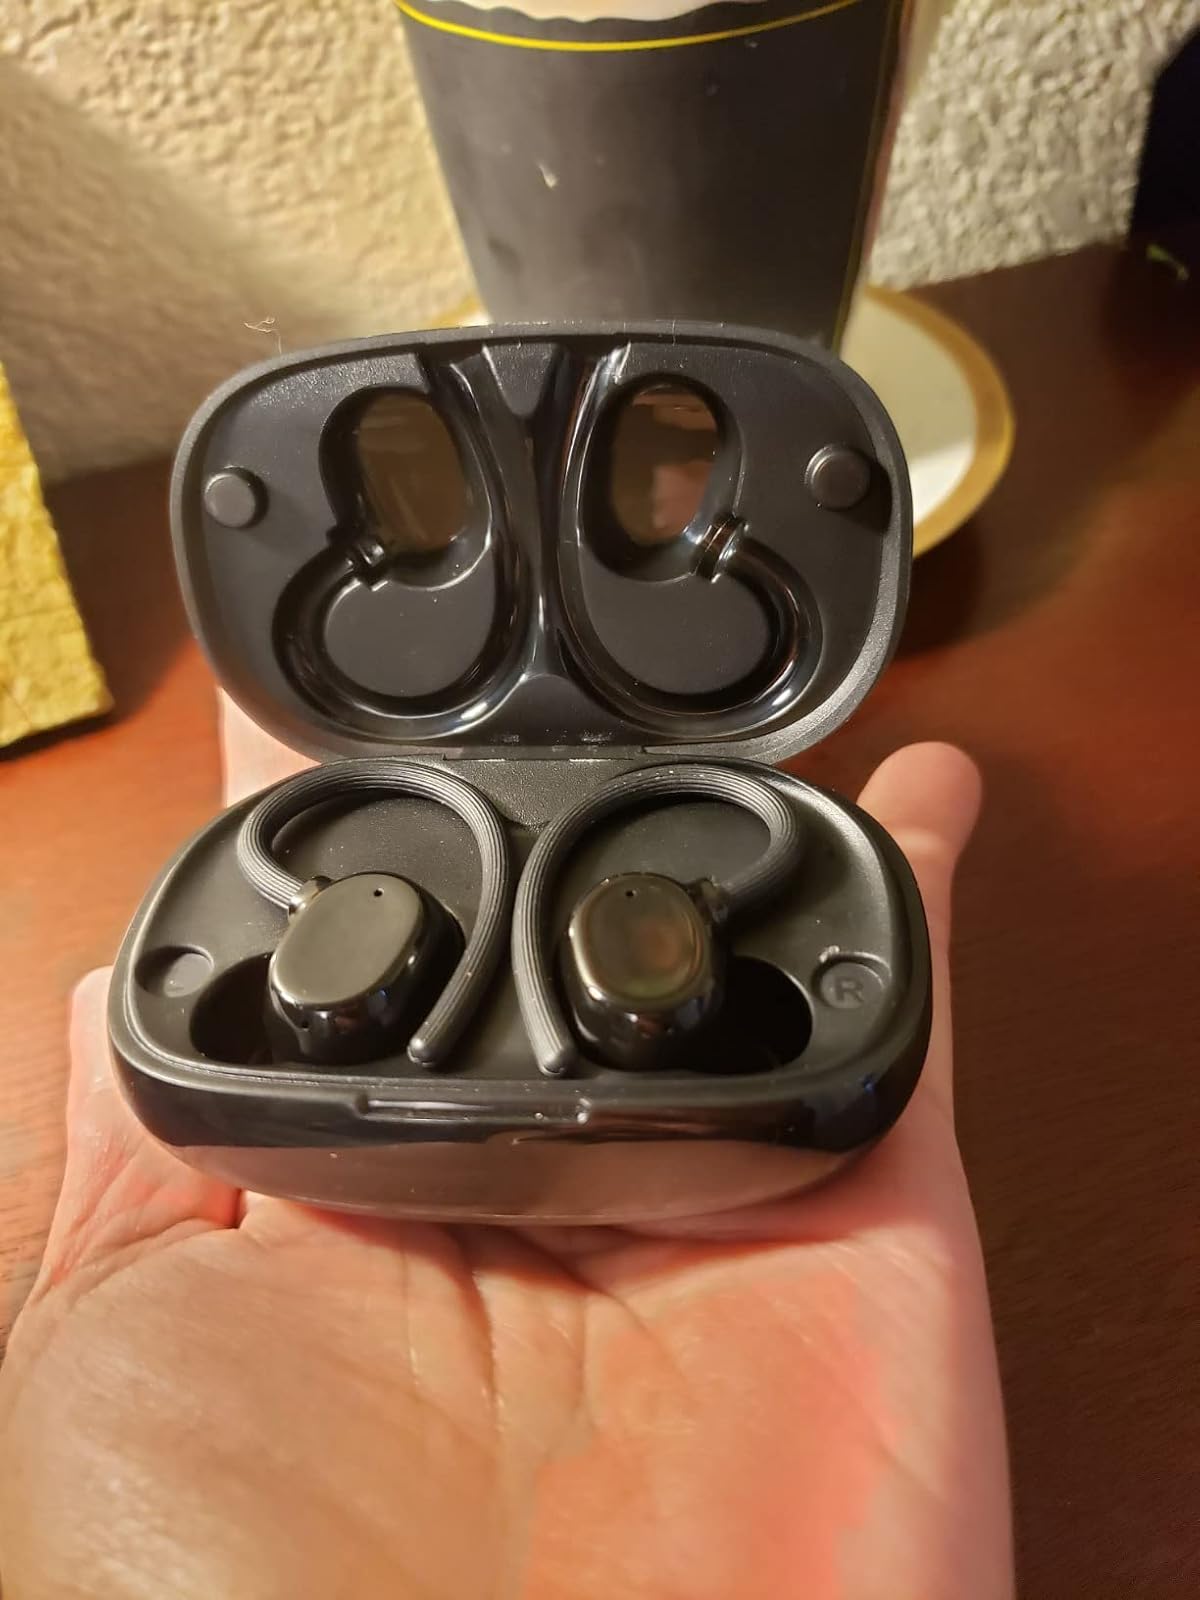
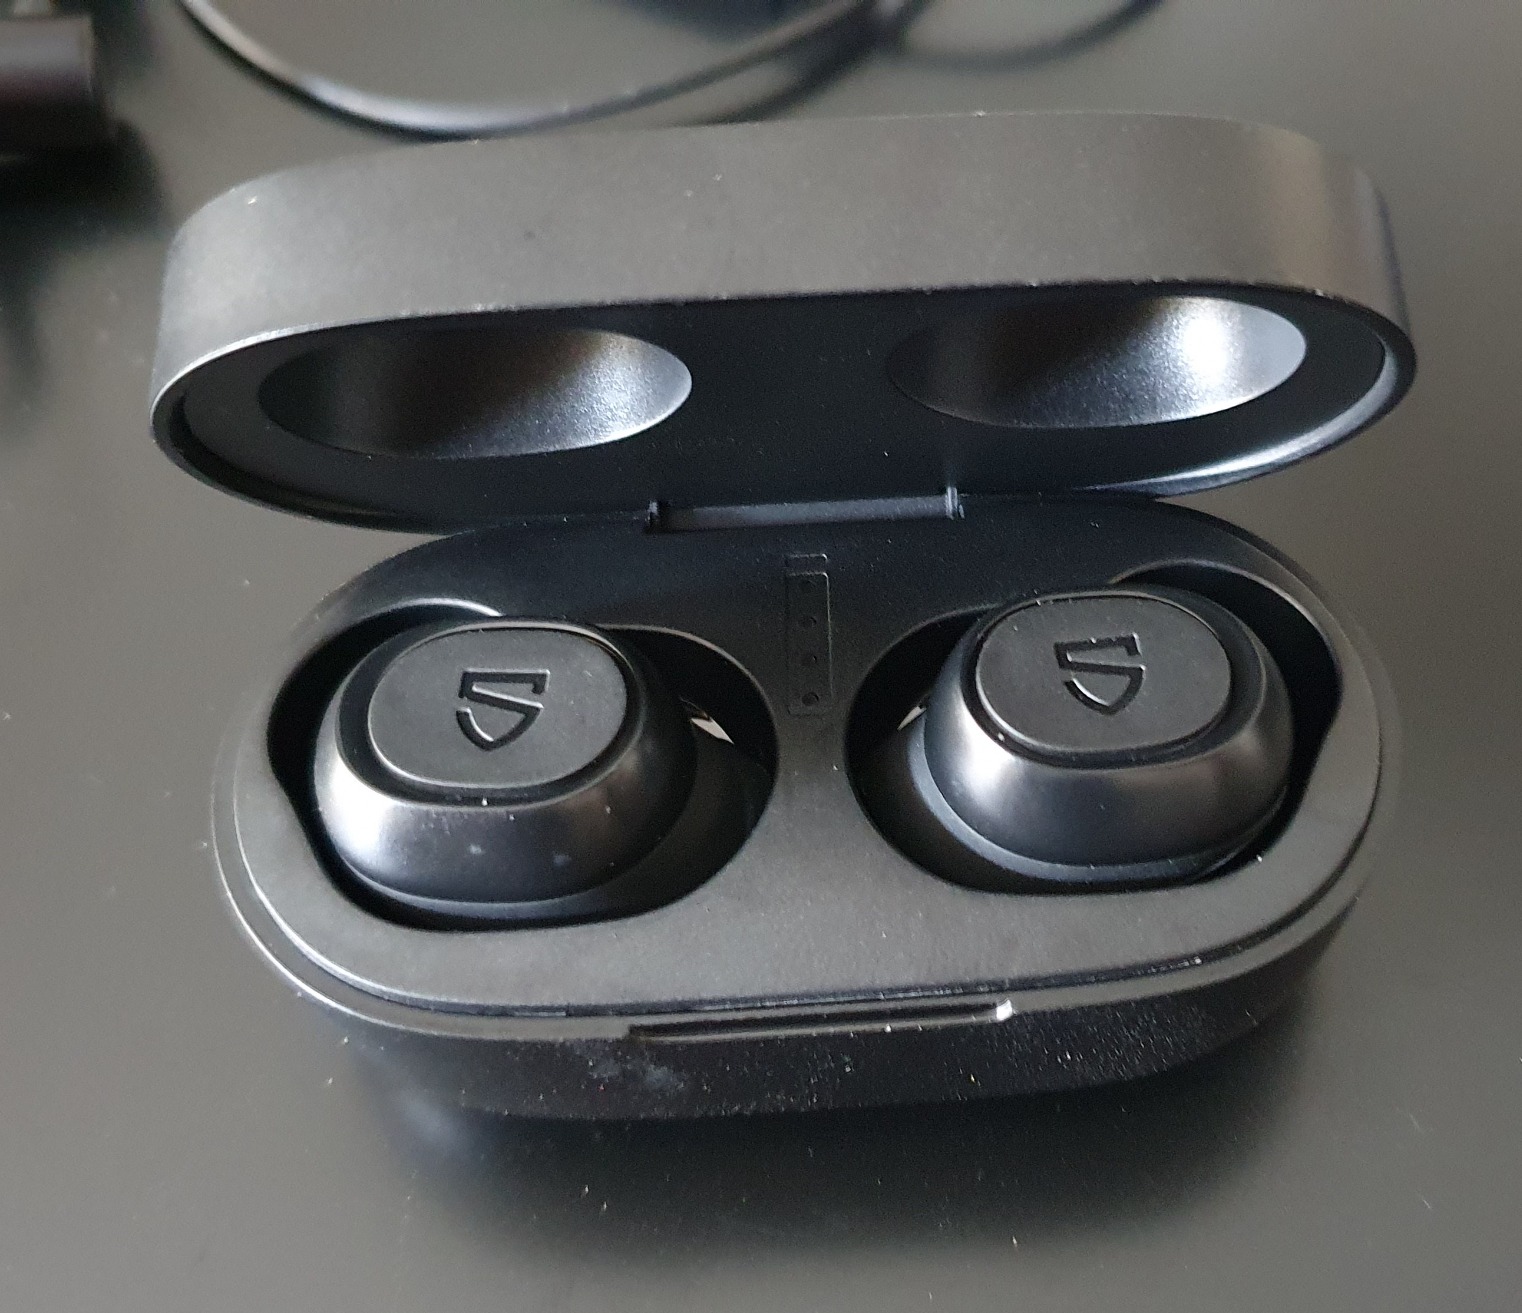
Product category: earbuds
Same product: no